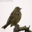
Label: bird